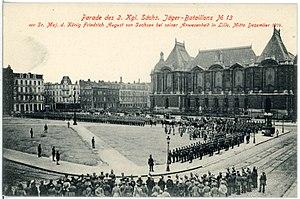
Lille (France – département du nord) — Défilé militaire sur la place de la République du 2e Bataillon Royal des Chasseurs Saxons N° 13 en décembre 1914. This postcard is from publisher Brück &amp
De 1914 à 1918, la population de la partie du nord et de l’est de la France sous domination allemande à l’arrière du front, subit une occupation très dure marquée par la sous-alimentation, le travail forcé, les réquisitions et les exactions de l’ennemi.